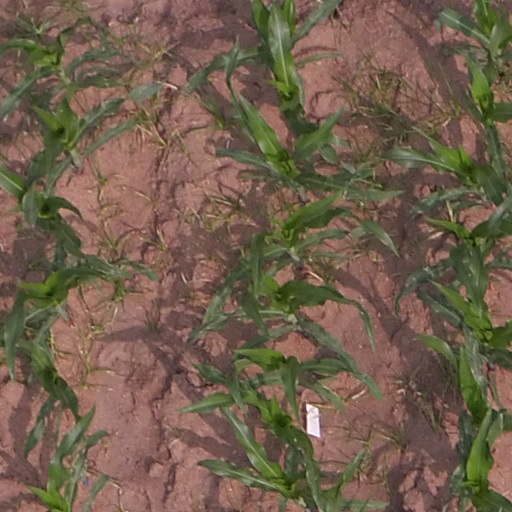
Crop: maize; corn